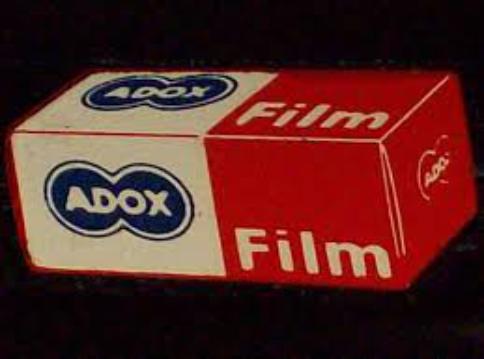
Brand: ADOX
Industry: Necessities